Tokugawa Hidetada

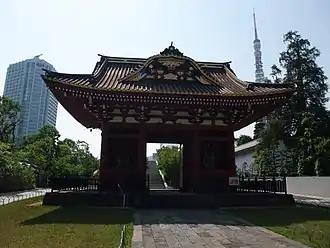
Taitokuin Mausoleum Gate located in Shiba park

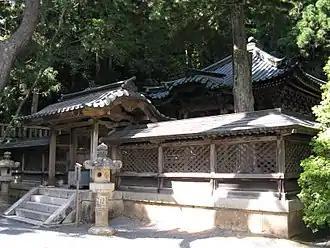

The years in which Hidetada was "shōgun" are more specifically identified by more than one era name or "nengō".